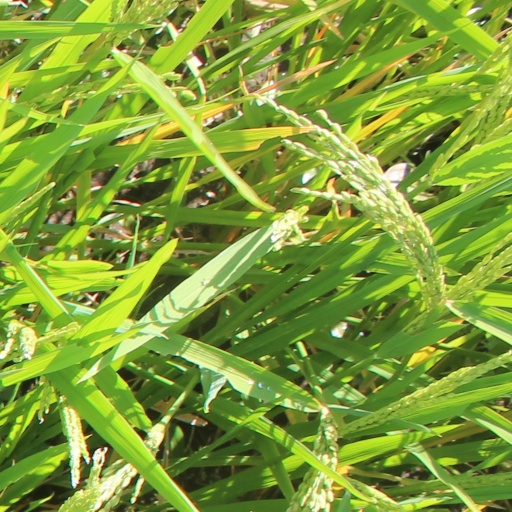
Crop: rice